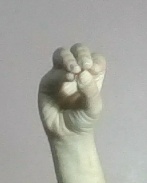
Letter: ha